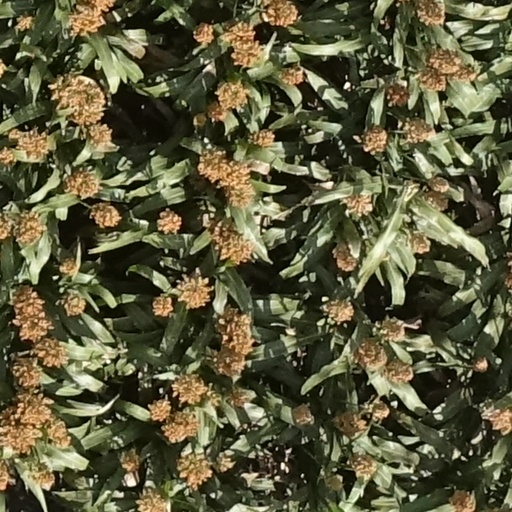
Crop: sorghum